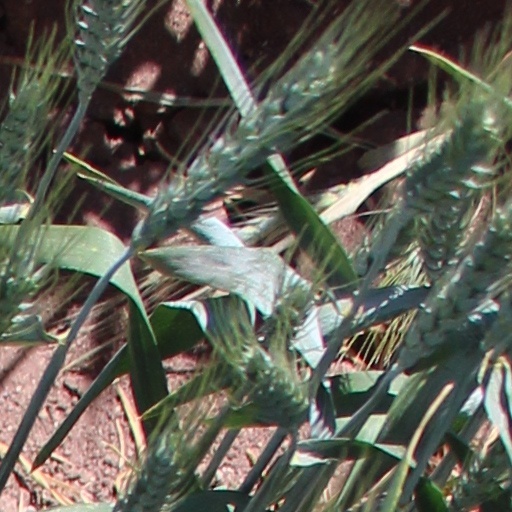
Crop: wheat